Zacharias Barbitsiotis

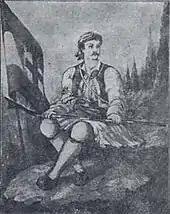
"Kapetan" Zacharias (1759–1804)

Zacharias Pantelakos (22 October 1759 – 20 July 1804), nicknamed Barbitsiotis but more commonly known as "Kapetan" Zacharias, was a Greek klepht in the Peloponnese during the last decades of Ottoman rule over Greece. He is described by Kyriakos Kassis as the best klepht of Taygetus.